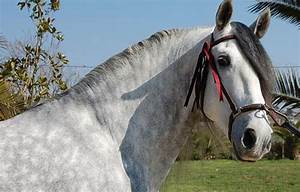
Label: horse